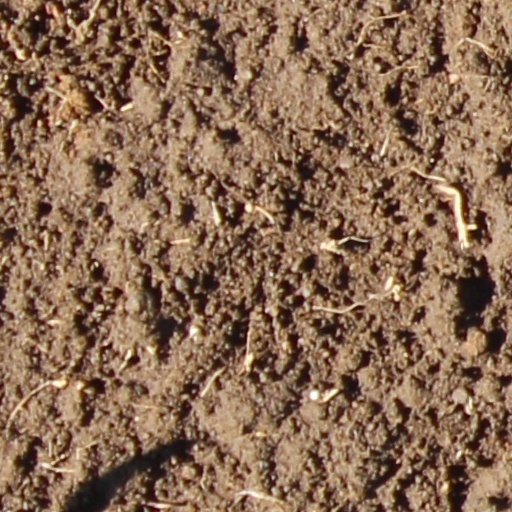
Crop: wheat